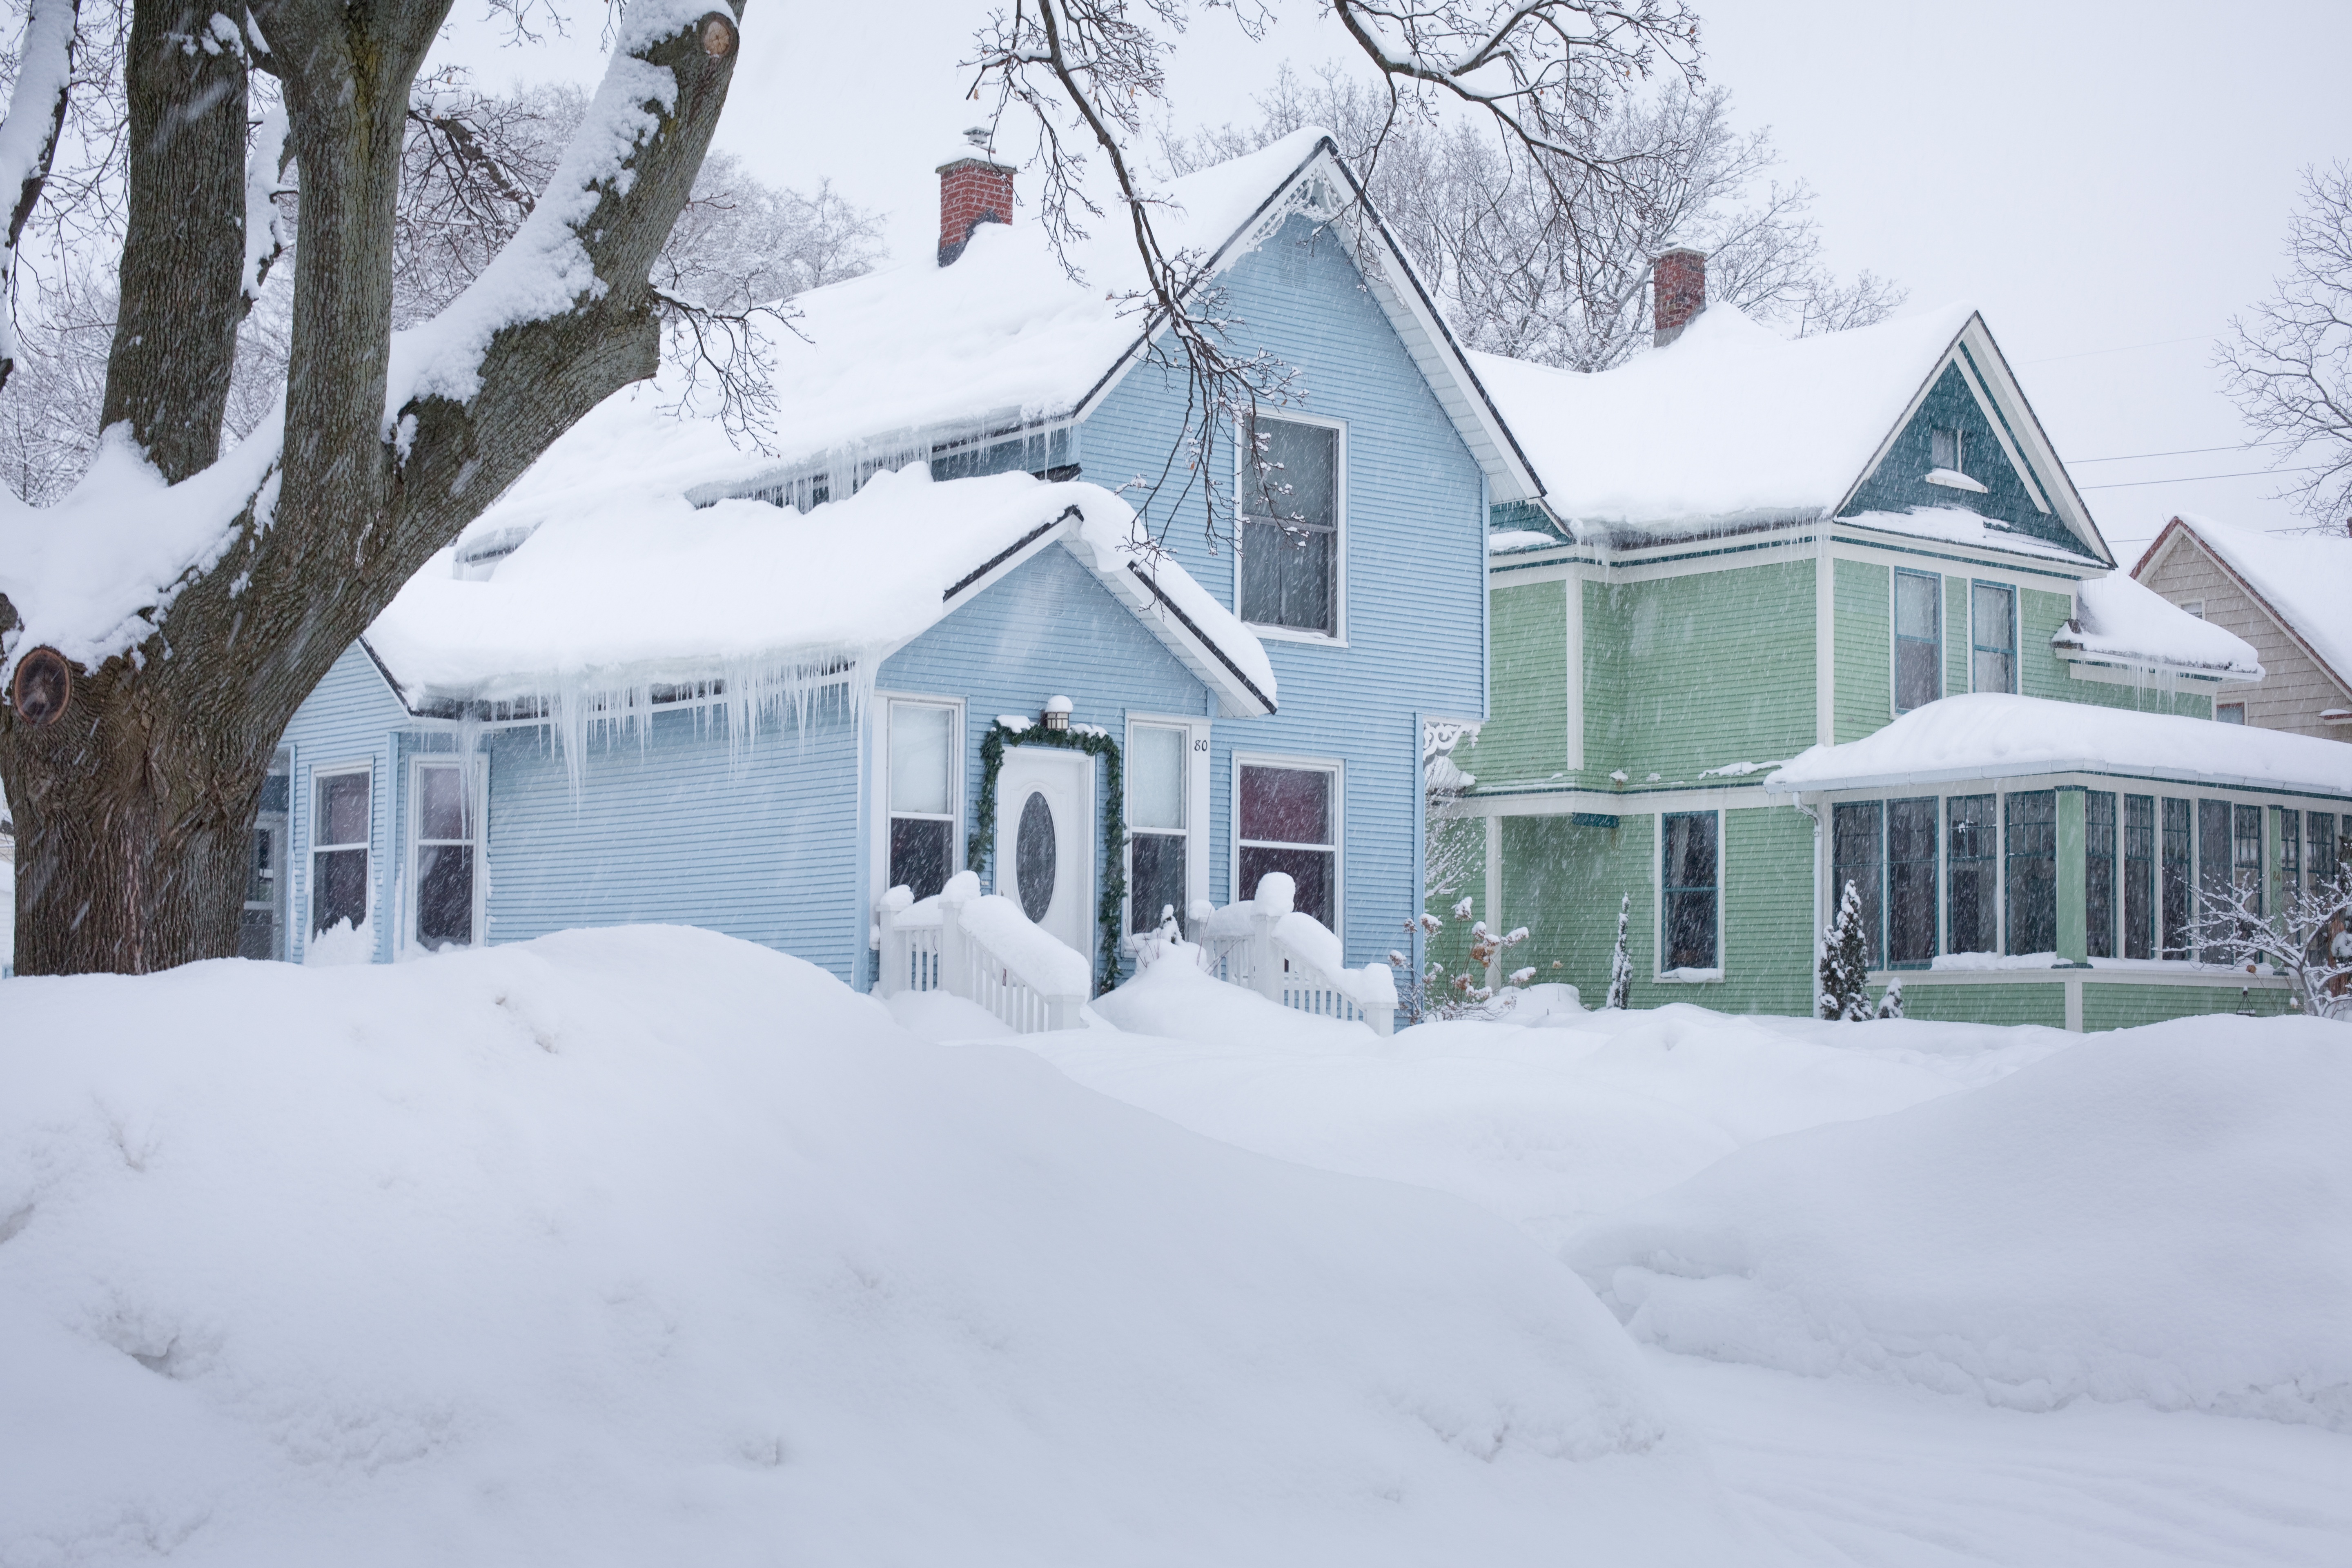
snow, winter, house, home, urban, neighborhood, ice, cottage, weather, usa, america, blue, season, homes, blizzard, michigan, freezing, winter storm, sugar house